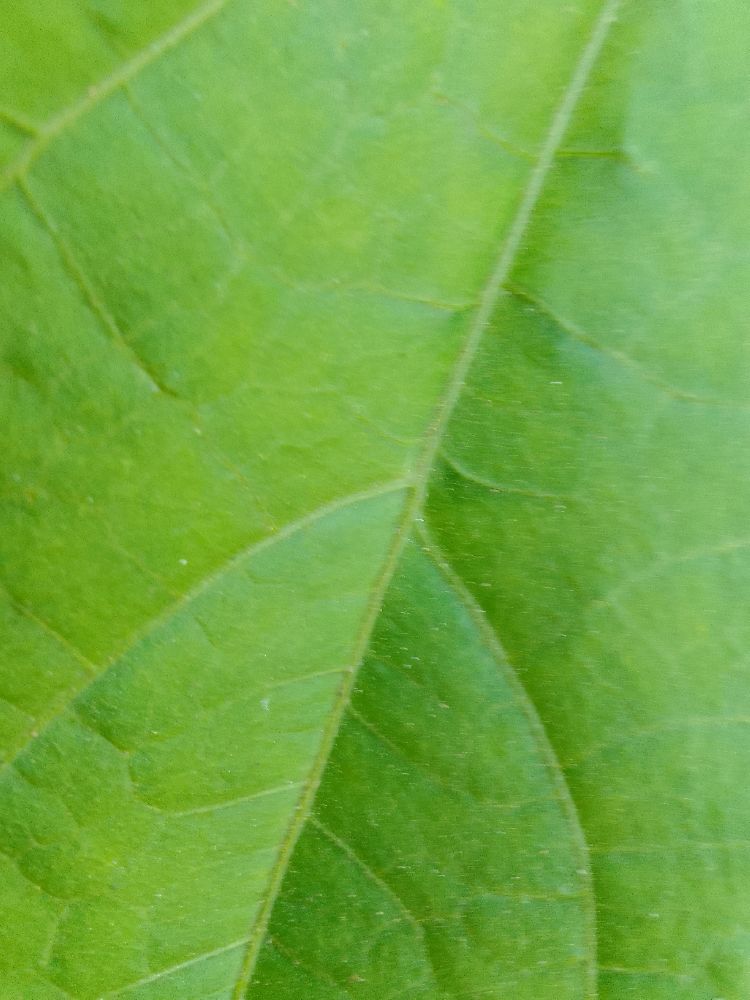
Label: healthy